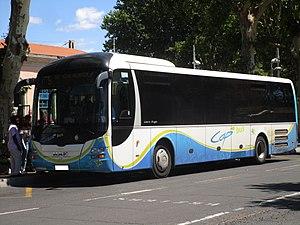
Un MAN Lion’s Regio de Cap’Bus, sur la ligne 5 (Gare, Agde↔Gare routière, Pézenas) à l’arrêt Gare — à Agde, France — le 26 juin 2017.
Le réseau de bus de Hérault Méditerranée couvre 19 des 20 communes de la communauté d’agglomération. Il est composé de 5 lignes de bus régulières, de 4 lignes en transport à la demande et de deux navettes vers les plages en été.
Cap’Bus est un réseau de transport en commun d’autobus desservant 19 des 20 communes de la communauté d’agglomération Hérault Méditerranée à l’aide d’un réseau de 5 lignes régulières, 4 lignes en TAD et 2 navettes régulières vers les plages en été.